Anna Maria Brizio

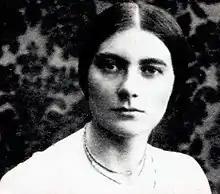
Anna Maria Brizio

Anna Maria Brizio (1902-1982) was professor of art history at the University of Milan, a member of the Commissione Vinciana and an authority on the work of Leonardo da Vinci.